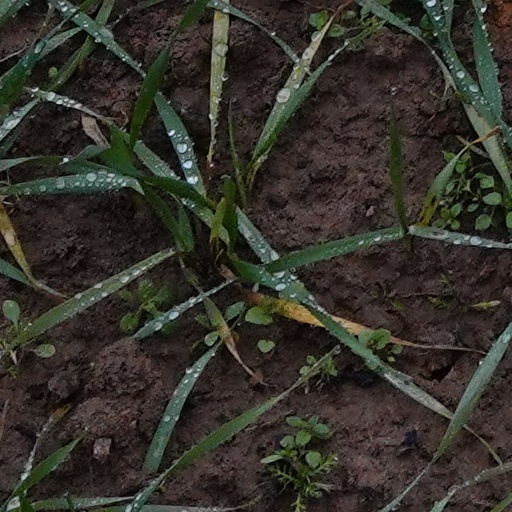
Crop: wheat